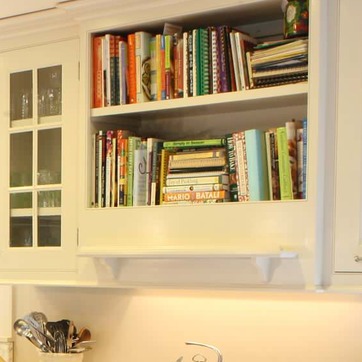
Material: paper